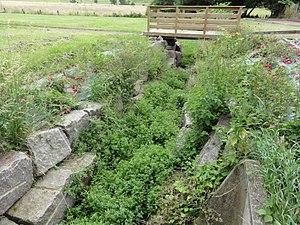
Erbéviller-sur-Amezule (M-et-M) source de l'Amezule
L'Amezule est une petite rivière française d'Grand Est qui coule dans le département de Meurthe-et-Moselle. C'est un affluent de la Meurthe en rive droite, donc un sous-affluent du Rhin par la Meurthe, puis par la Moselle.
Erbéviller-sur-Amezule est une commune française située dans le département de Meurthe-et-Moselle en région Grand Est.